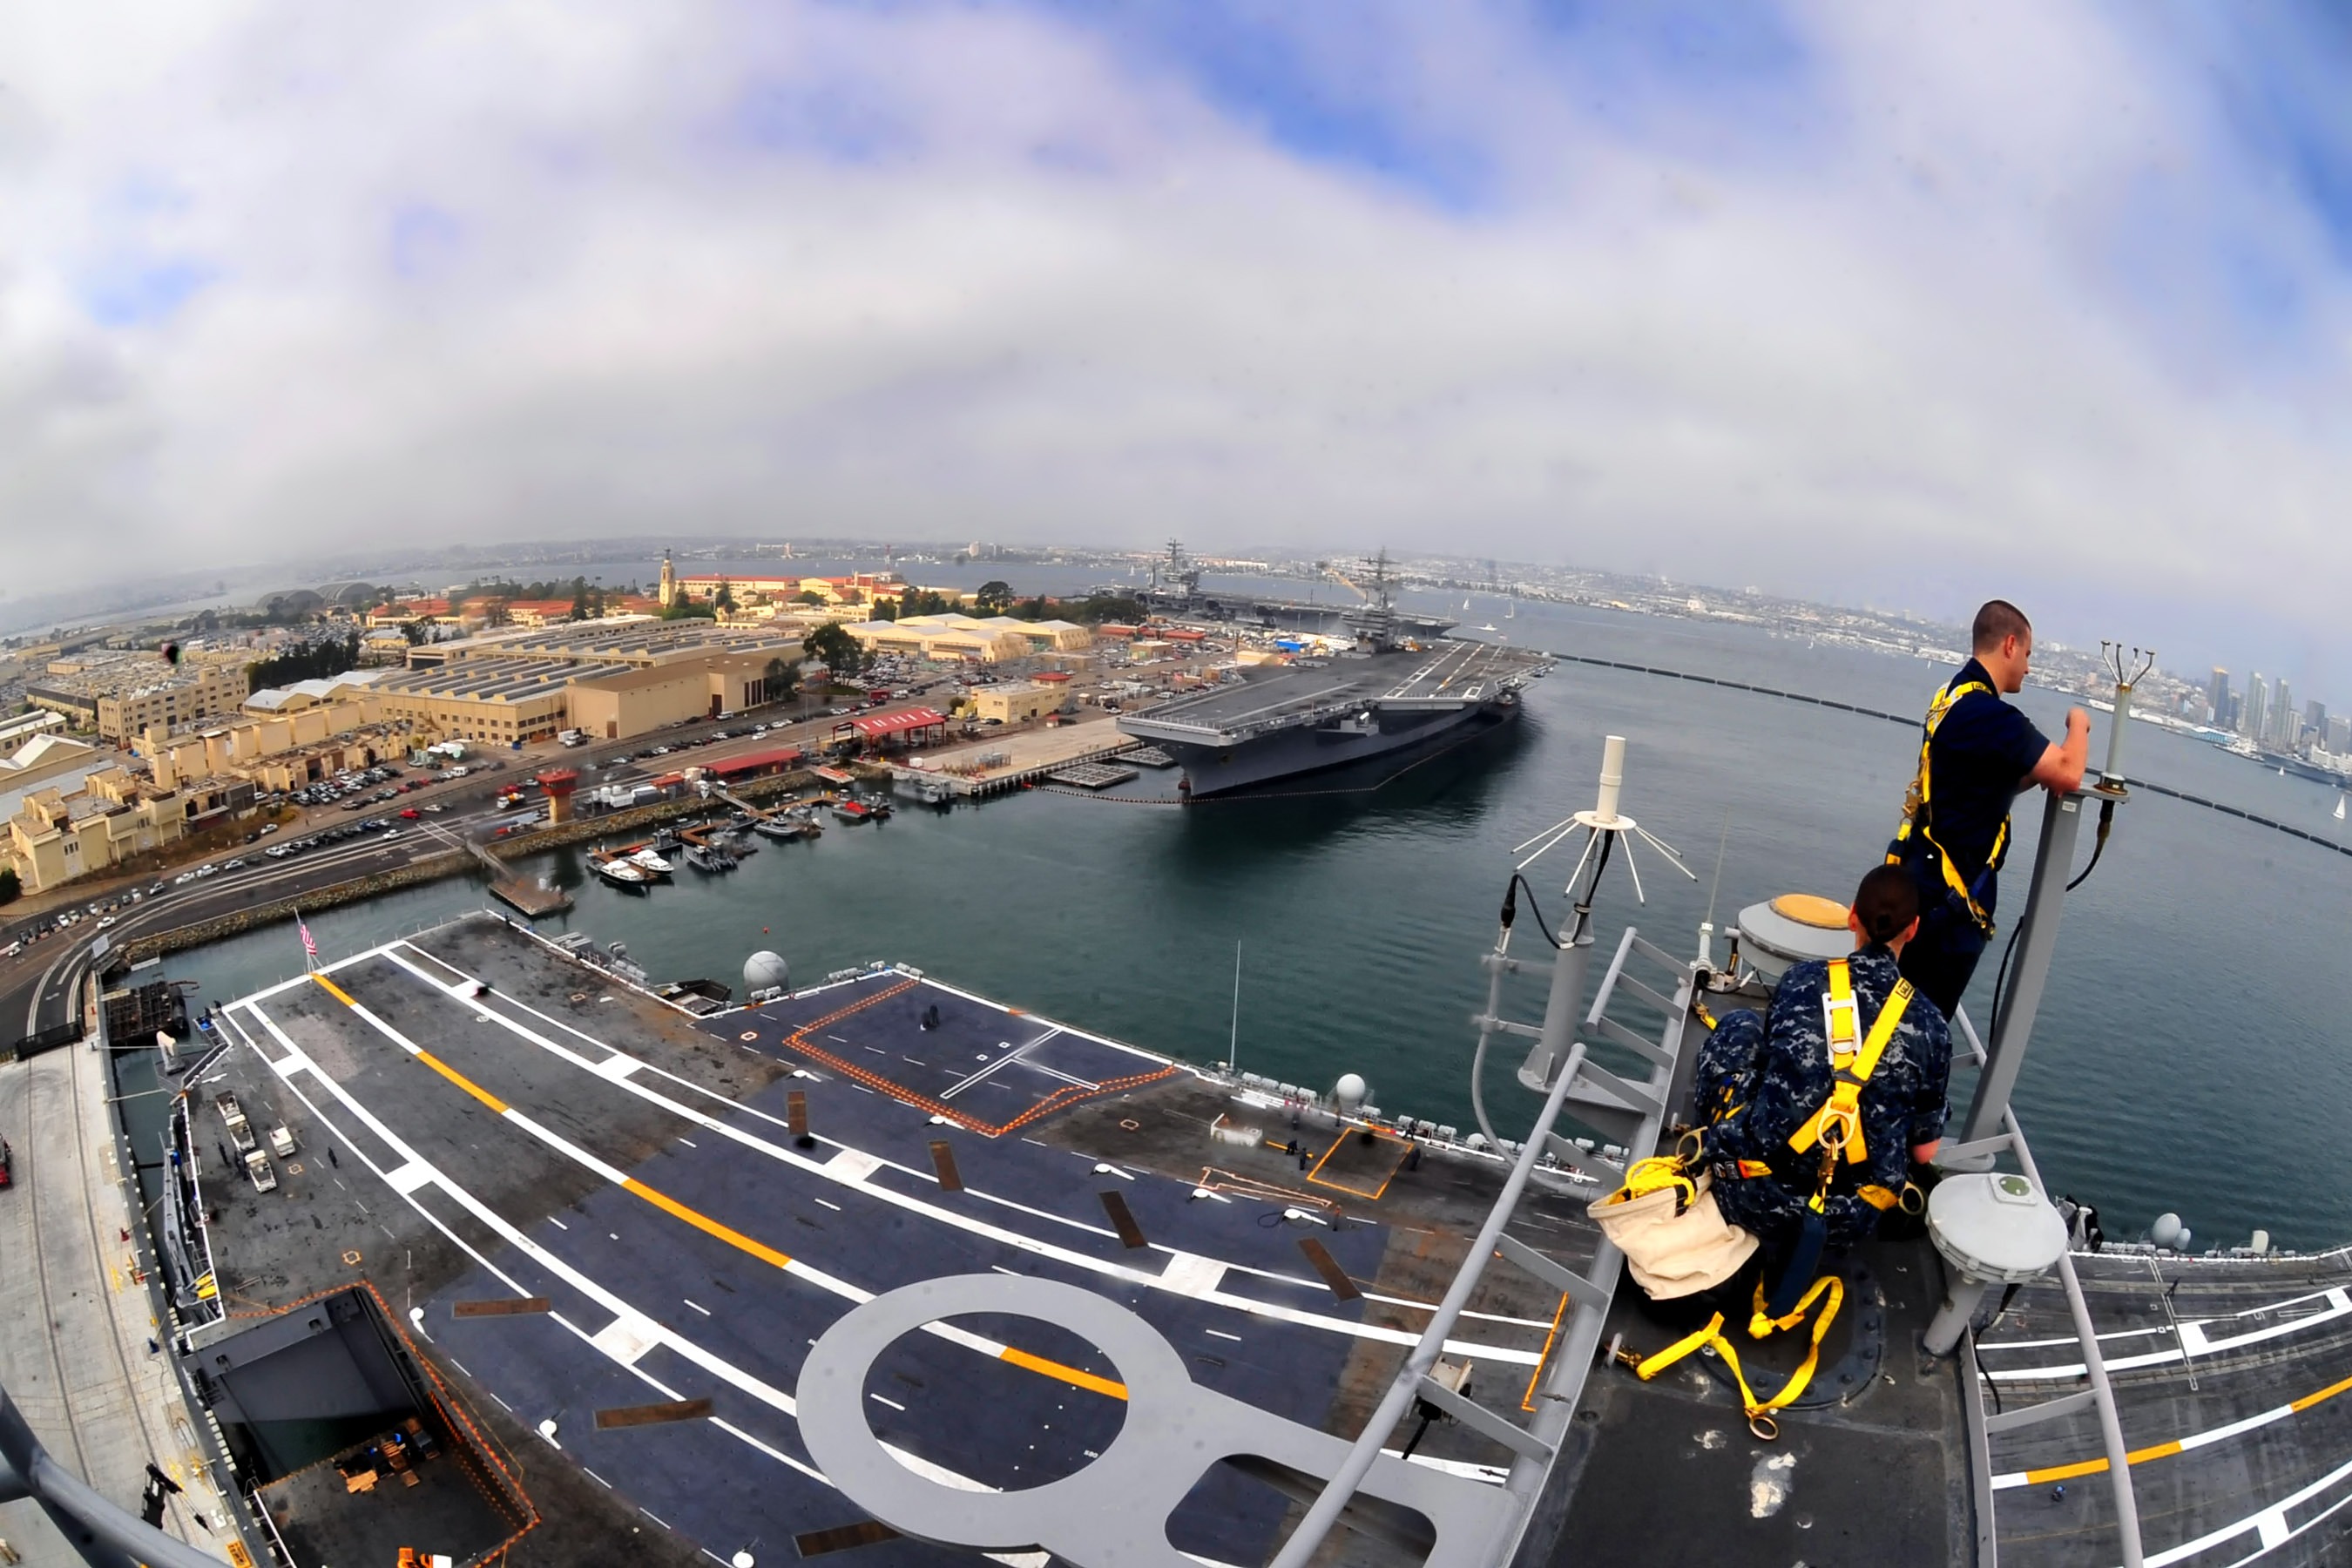
sea, water, sky, city, ship, military, vehicle, bay, harbor, port, california, outside, clouds, buildings, navy, cities, aerial photography, san diego, uss carl vinson, repairing mast